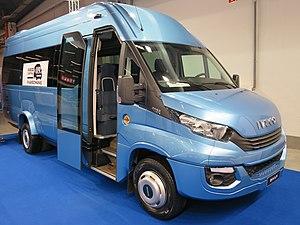
L´IVECO Daily est un véhicule utilitaire léger produit par le constructeur italien IVECO à partir de 1978 et dont la 3ᵉ génération a débuté en 2014. L'Iveco Daily 35 210 est le plus puissant de sa catégorie. Avec un 4 cylindres en ligne qui développe 205 ch de puissance réelle, il peut atteindre une vitesse maximale de 177 km/h.